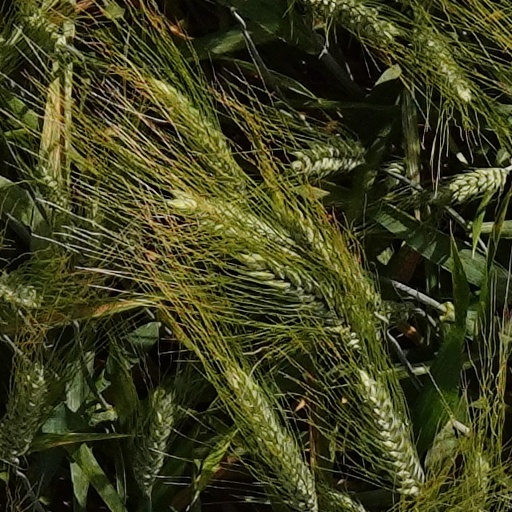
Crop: wheat